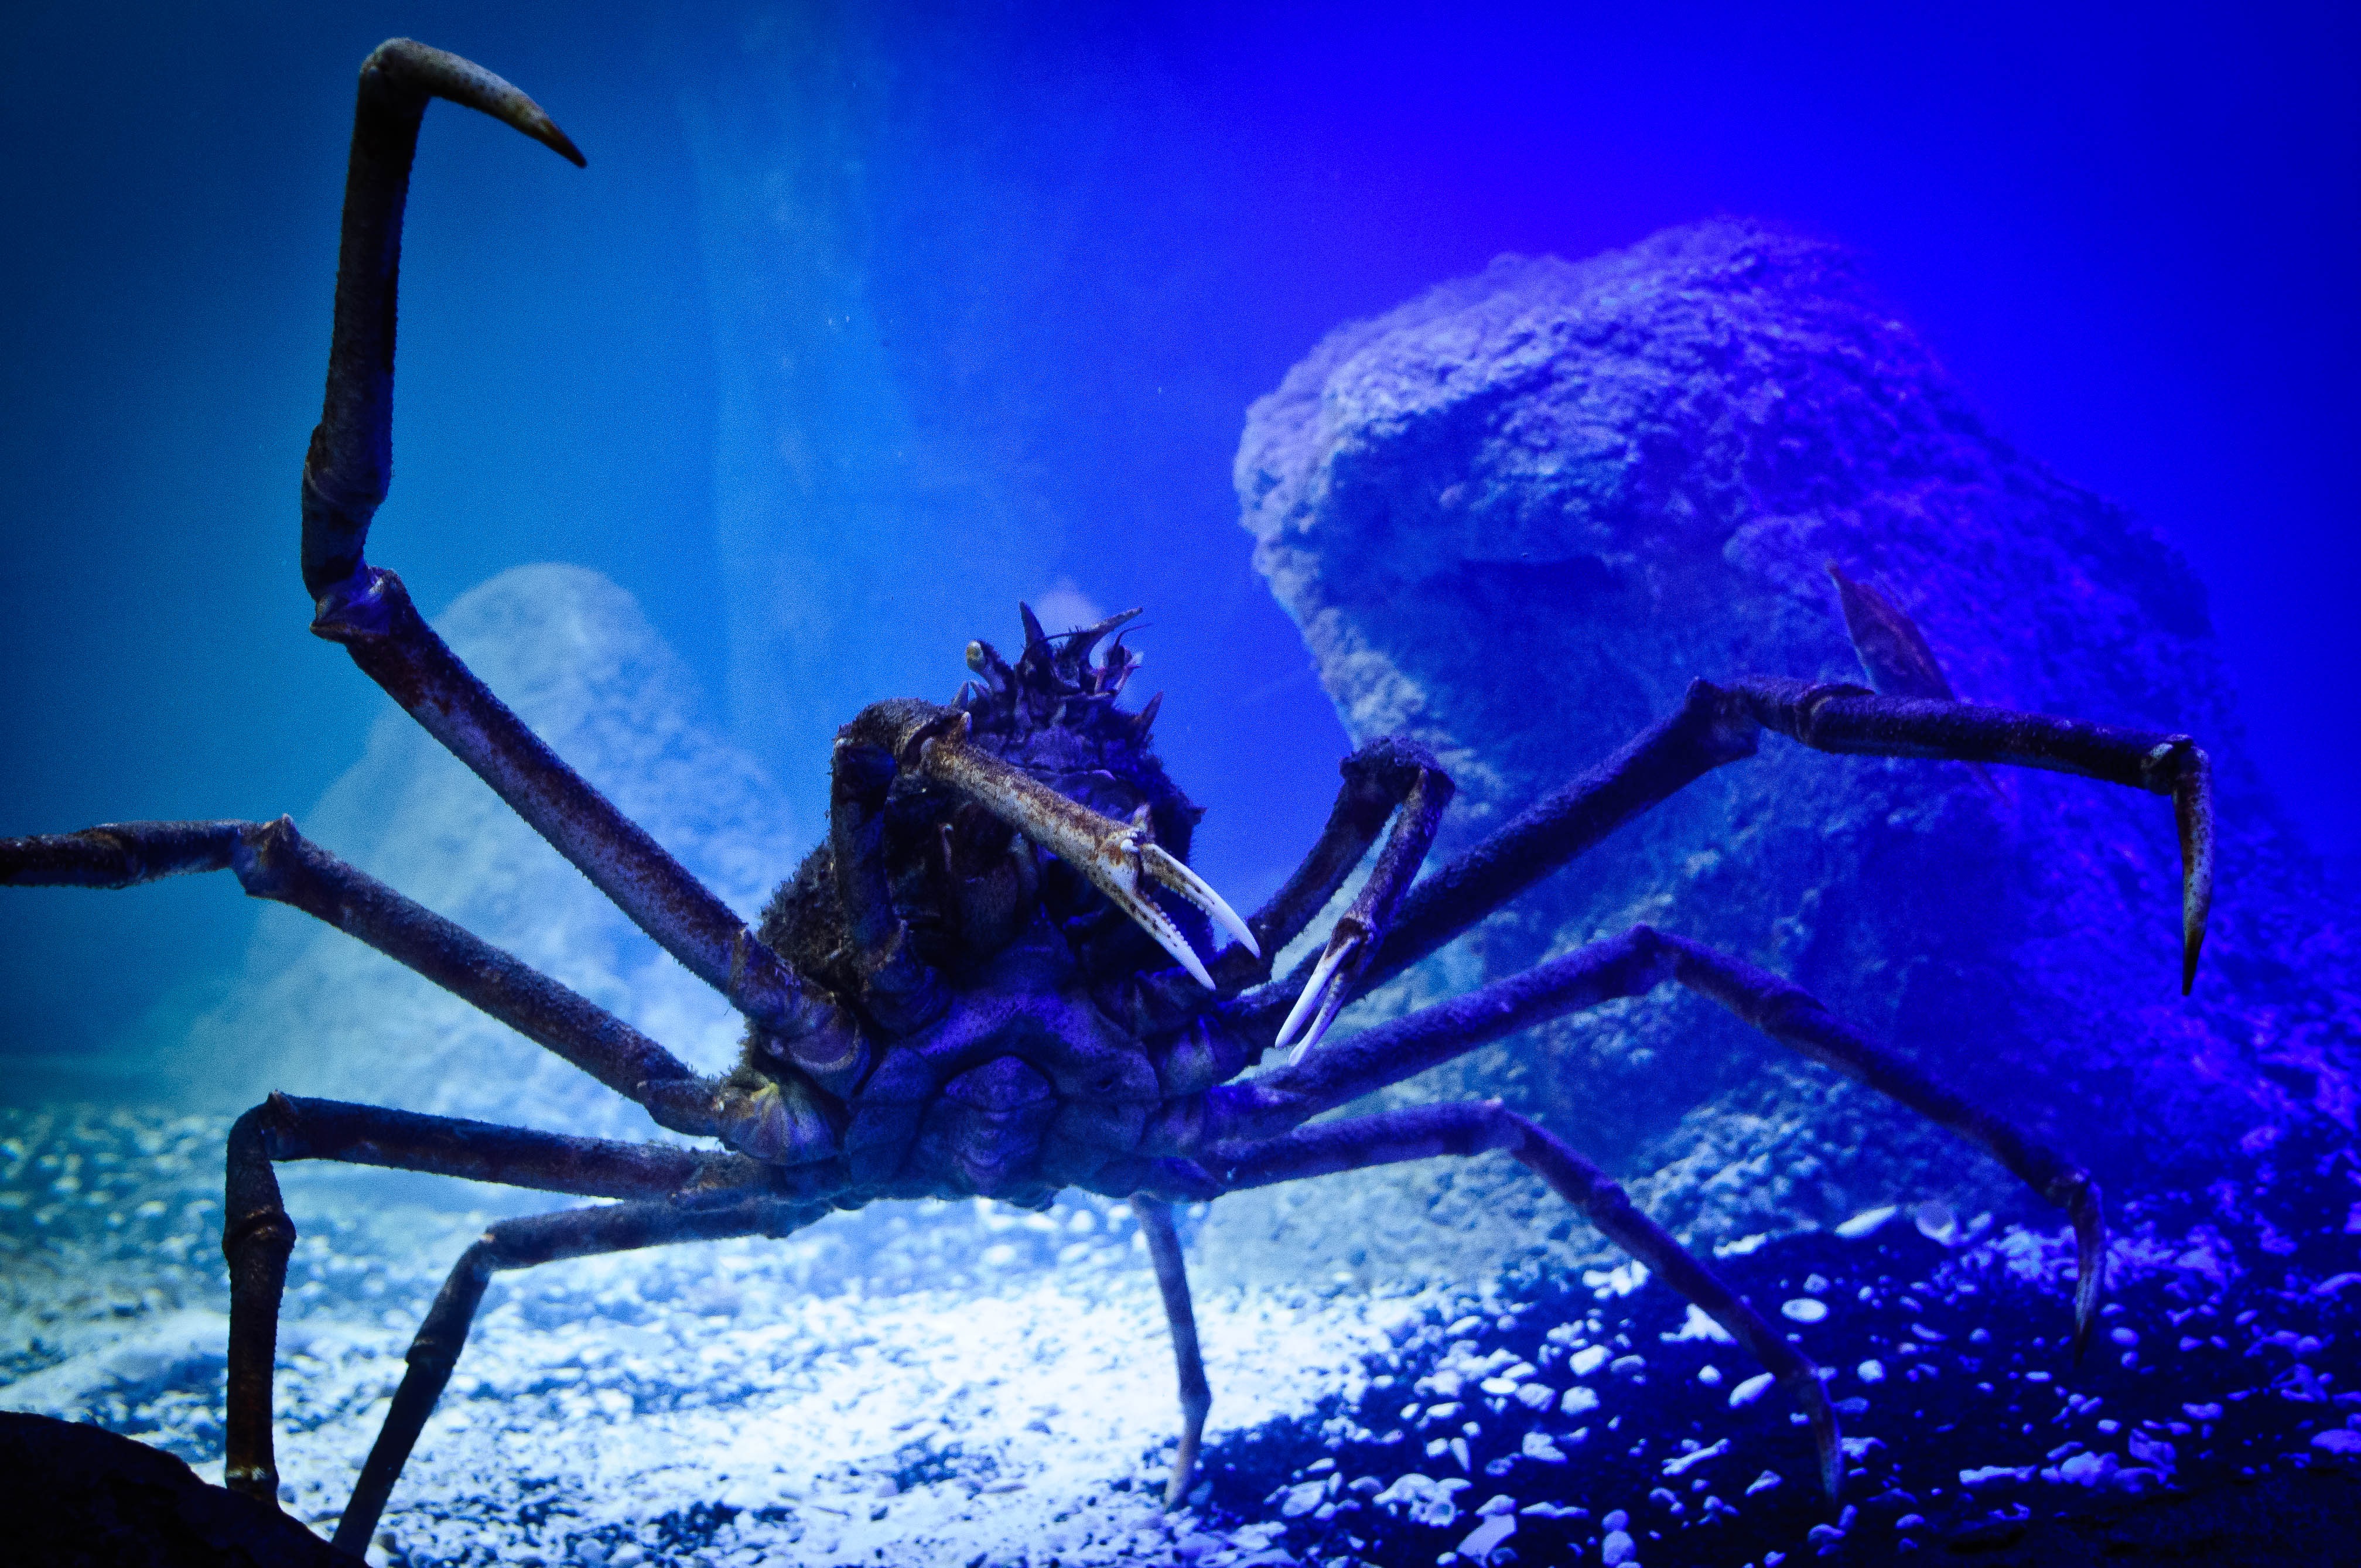
water, animal, underwater, invertebrate, aquarium, screenshot, cancer, panzer